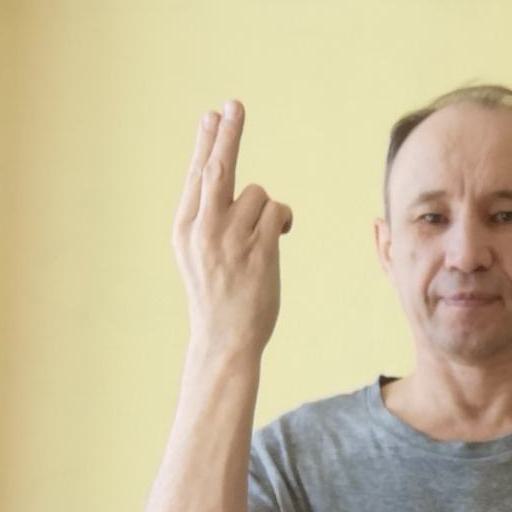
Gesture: two_up_inverted